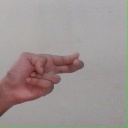
अक्षर: ह